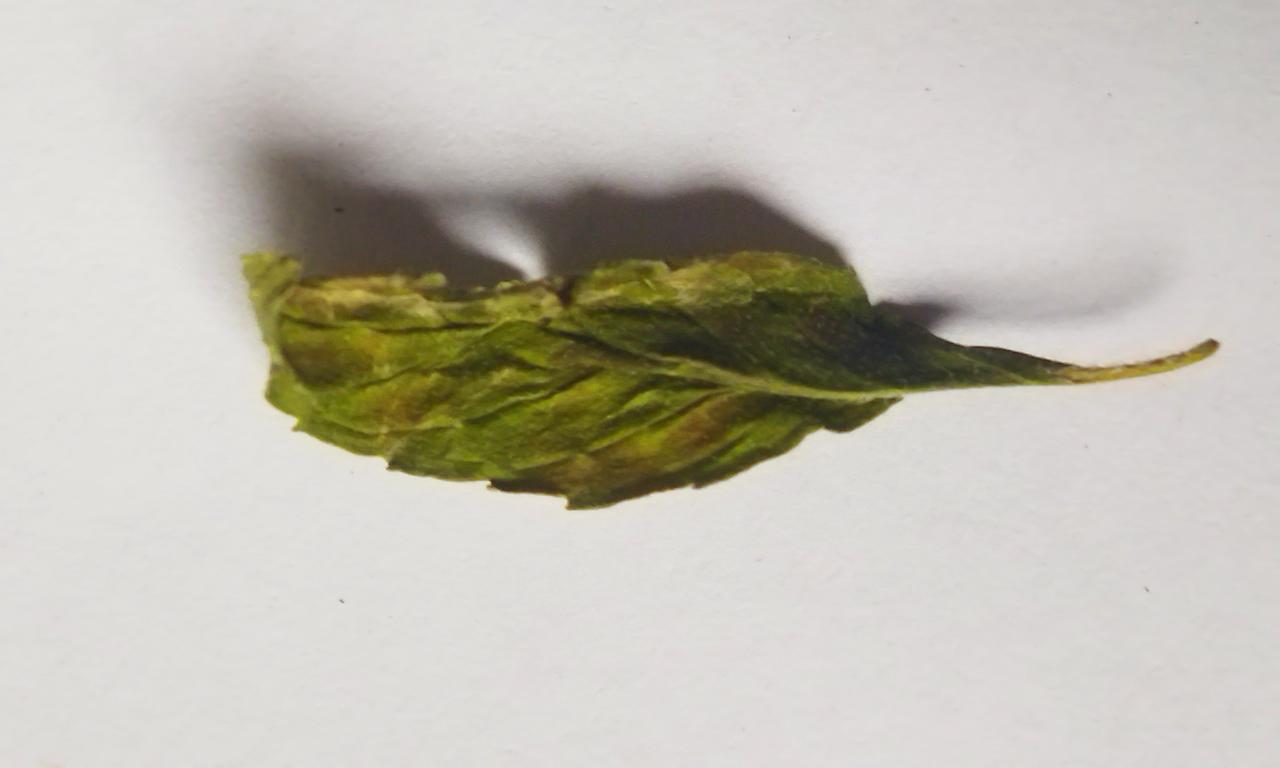
Label: Spoiled